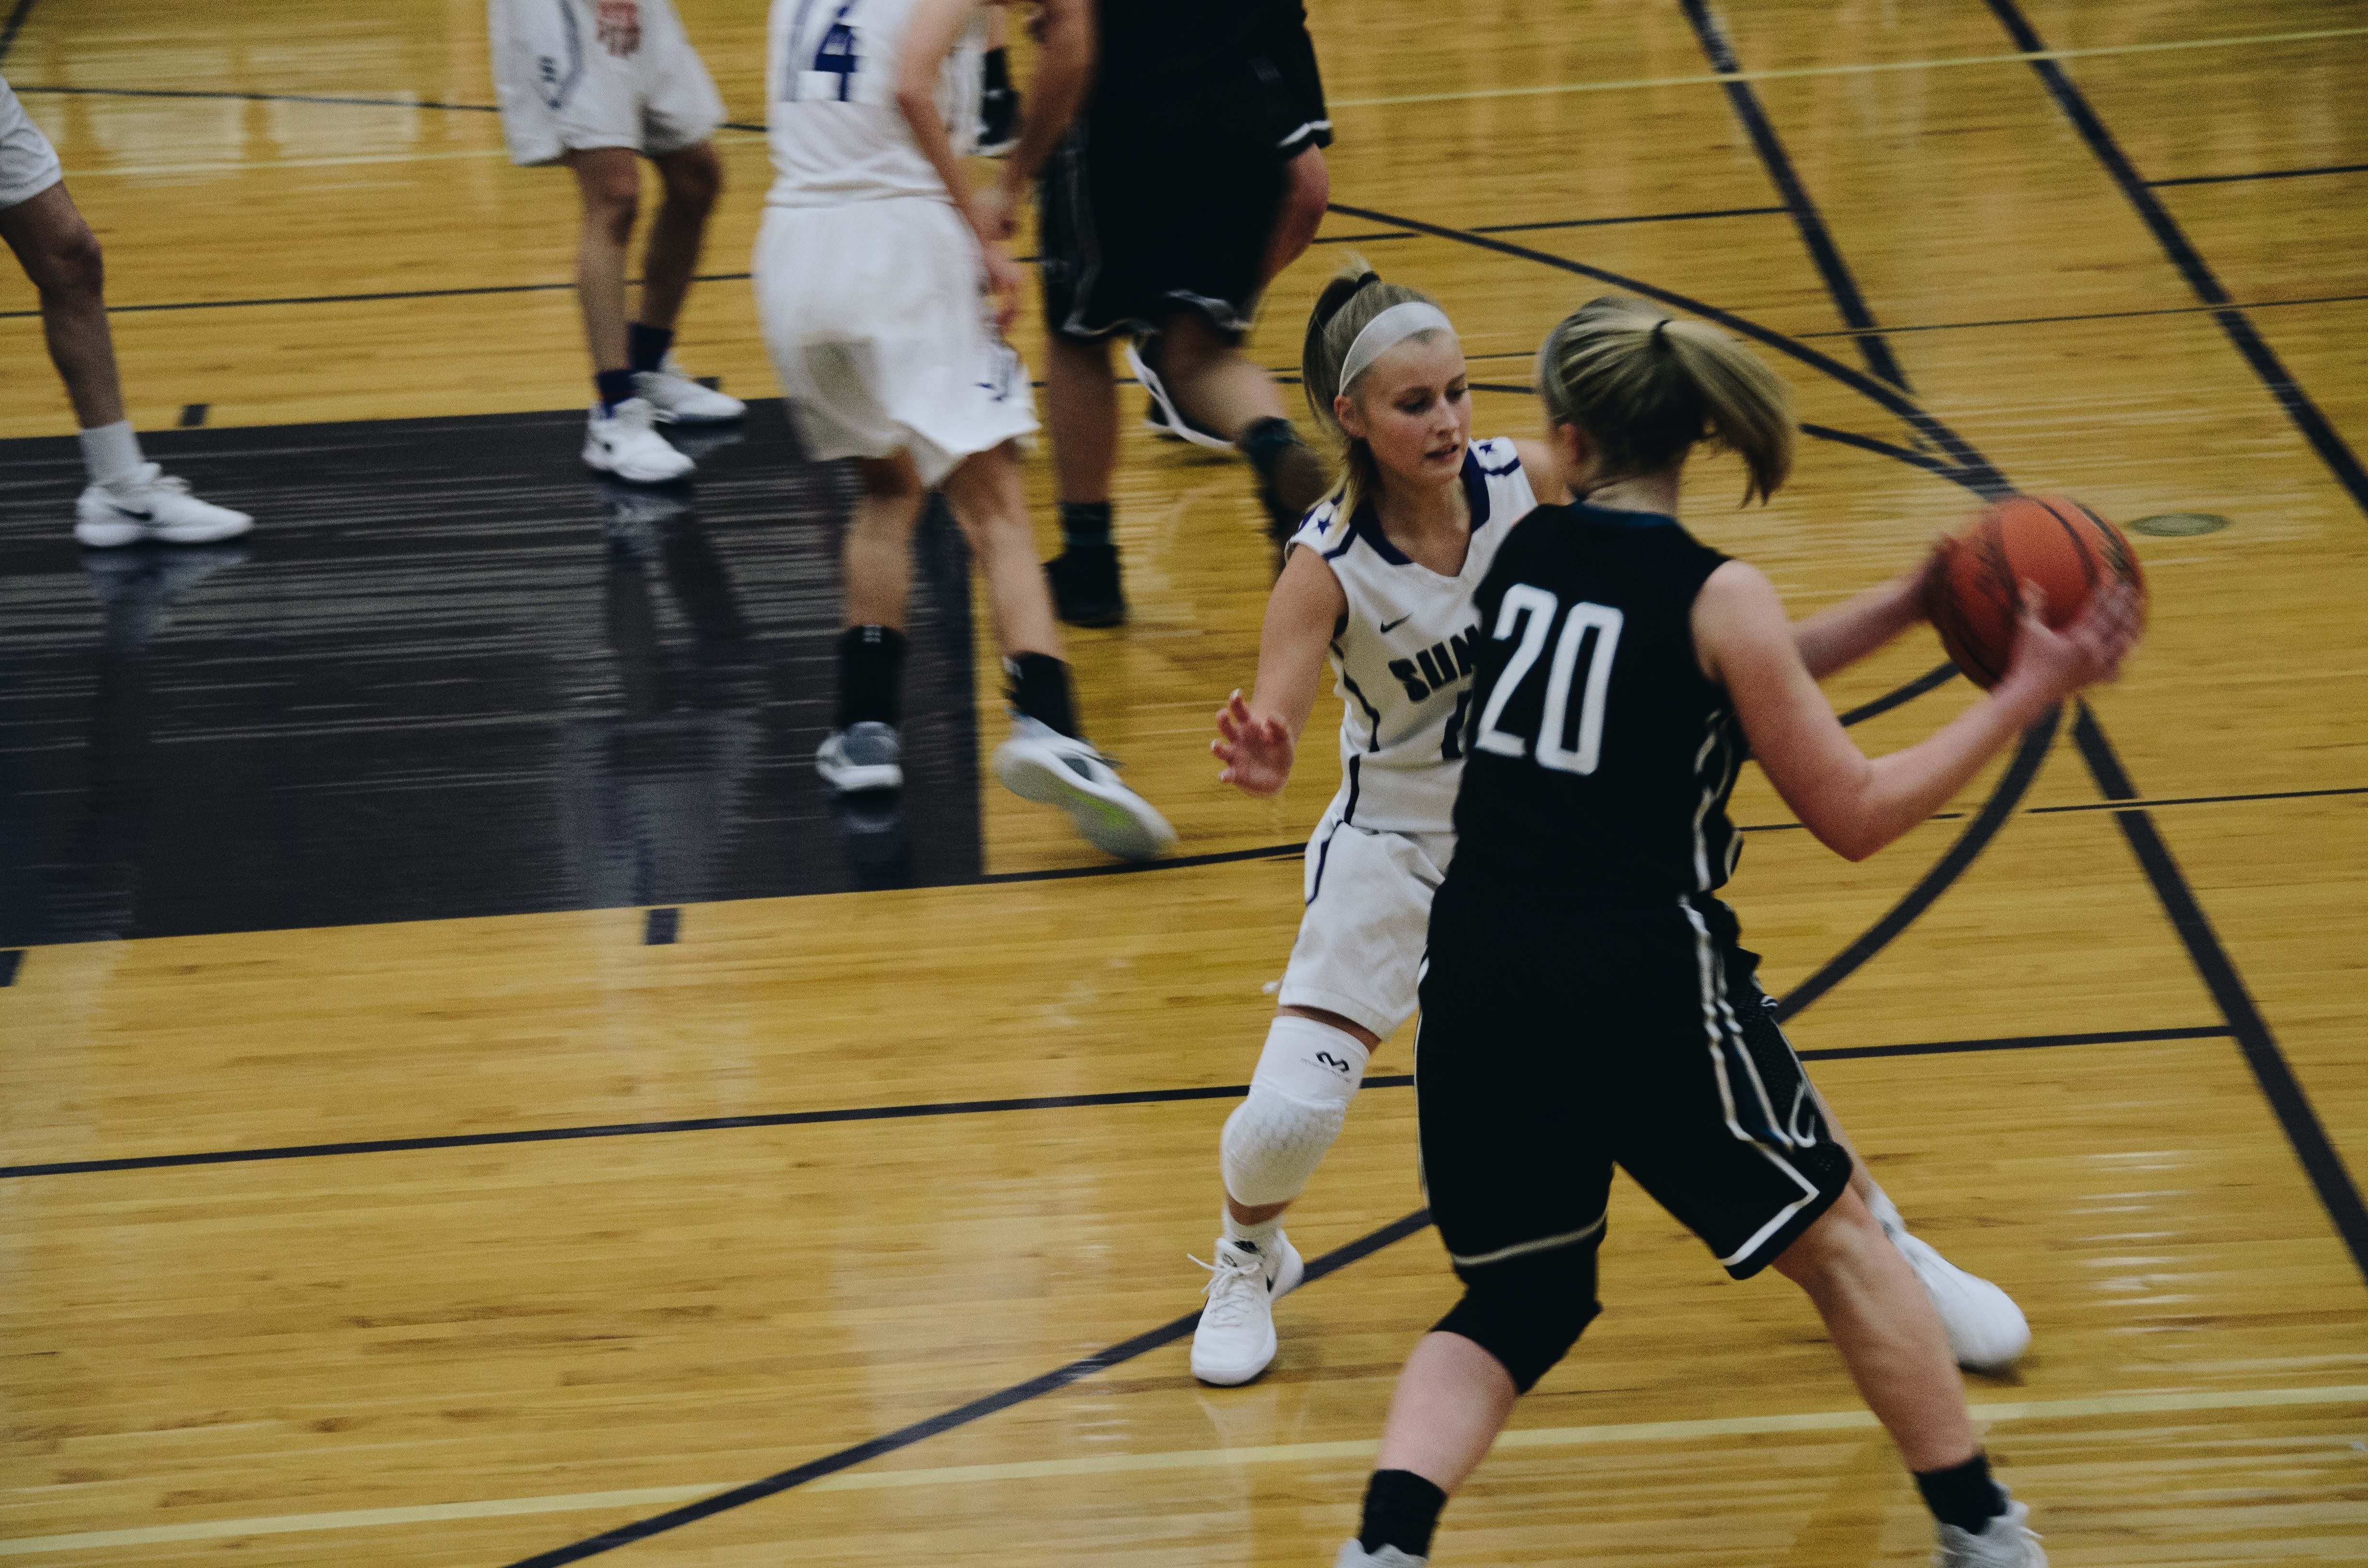
player, sports, basketball, tournament, basketball player, team sport, ball game, sport venue, basketball court, sports equipment, basketball moves, Women's basketball, competition event, ball, hardwood, wood, sportswear, games